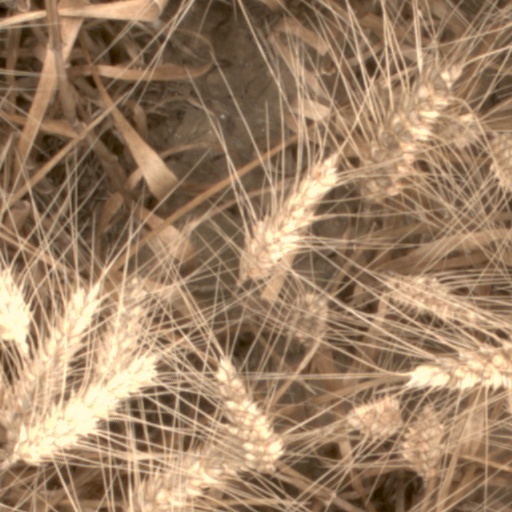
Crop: wheat